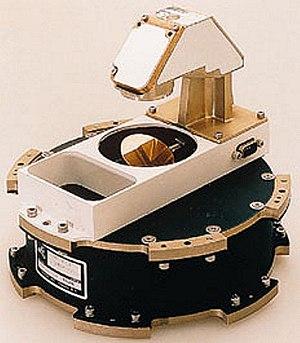
Une roue de réaction est un type de volant d'inertie utilisé dans les engins spatiaux pour modifier leur moment angulaire sans consommer de carburant, seulement de l'électricité. Les roues de réaction sont utilisées pour effectuer des changements d'orientation d'un engin spatial stabilisé 3 axes pour pouvoir maintenir ses instruments ou ses équipements pointés vers une portion du ciel donné. Il est d'usage courant sur les sondes spatiales, les satellites d'observation de la Terre, les satellites de télécommunications et les télescopes spatiaux. L'utilisation des roues de réaction, qui remplacent dans cet usage les propulseurs, permet d'augmenter la proportion de la charge utile dans un engin spatial en limitant ou annulant le besoin d'emport de carburant pour le contrôle d'orientation. En contrepartie la roue de réaction est un mécanisme en mouvement sujet à l'usure et l'arrêt prématuré d'une mission spatiale est assez souvent lié à la défaillance de ce type d'équipement.